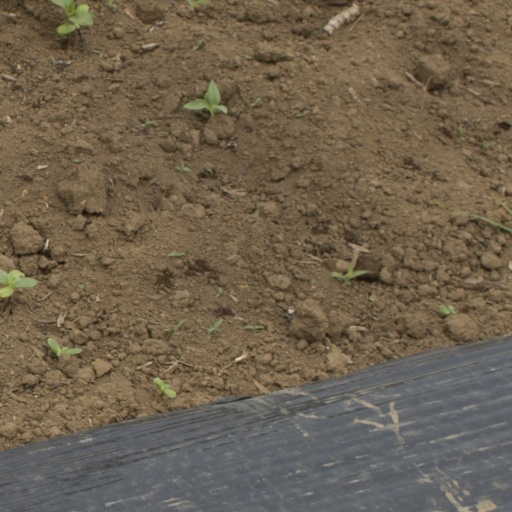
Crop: Jerusalem artichoke